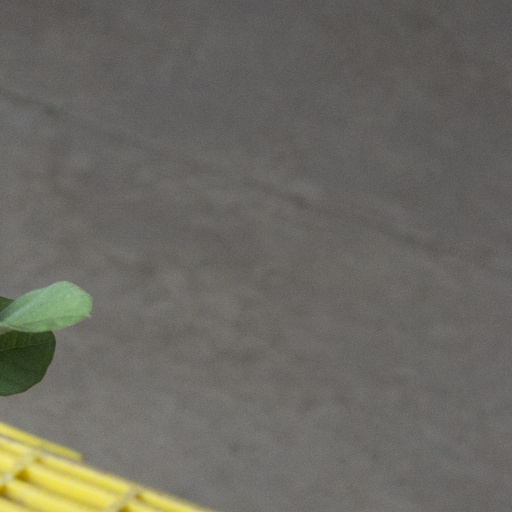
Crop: soybean